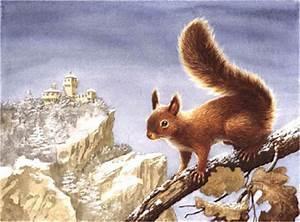
squirrel